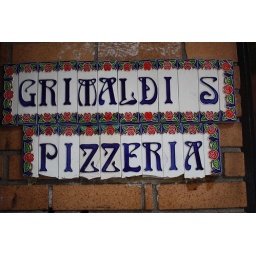
The sign at the best pizza place in NYC. Near the Telectroscope and the ferry landing.